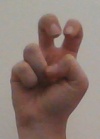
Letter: toot